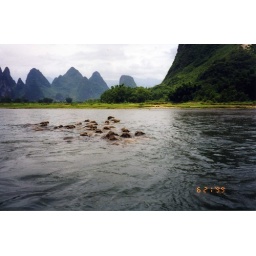
Water buffalos swimming in front of the boat -Boat trip down the Li River - Yangshuo, China